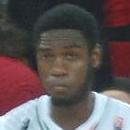
Age: 26